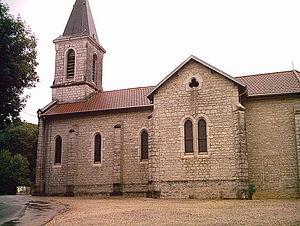
L'église de Ceignes (Ain, FRANCE)